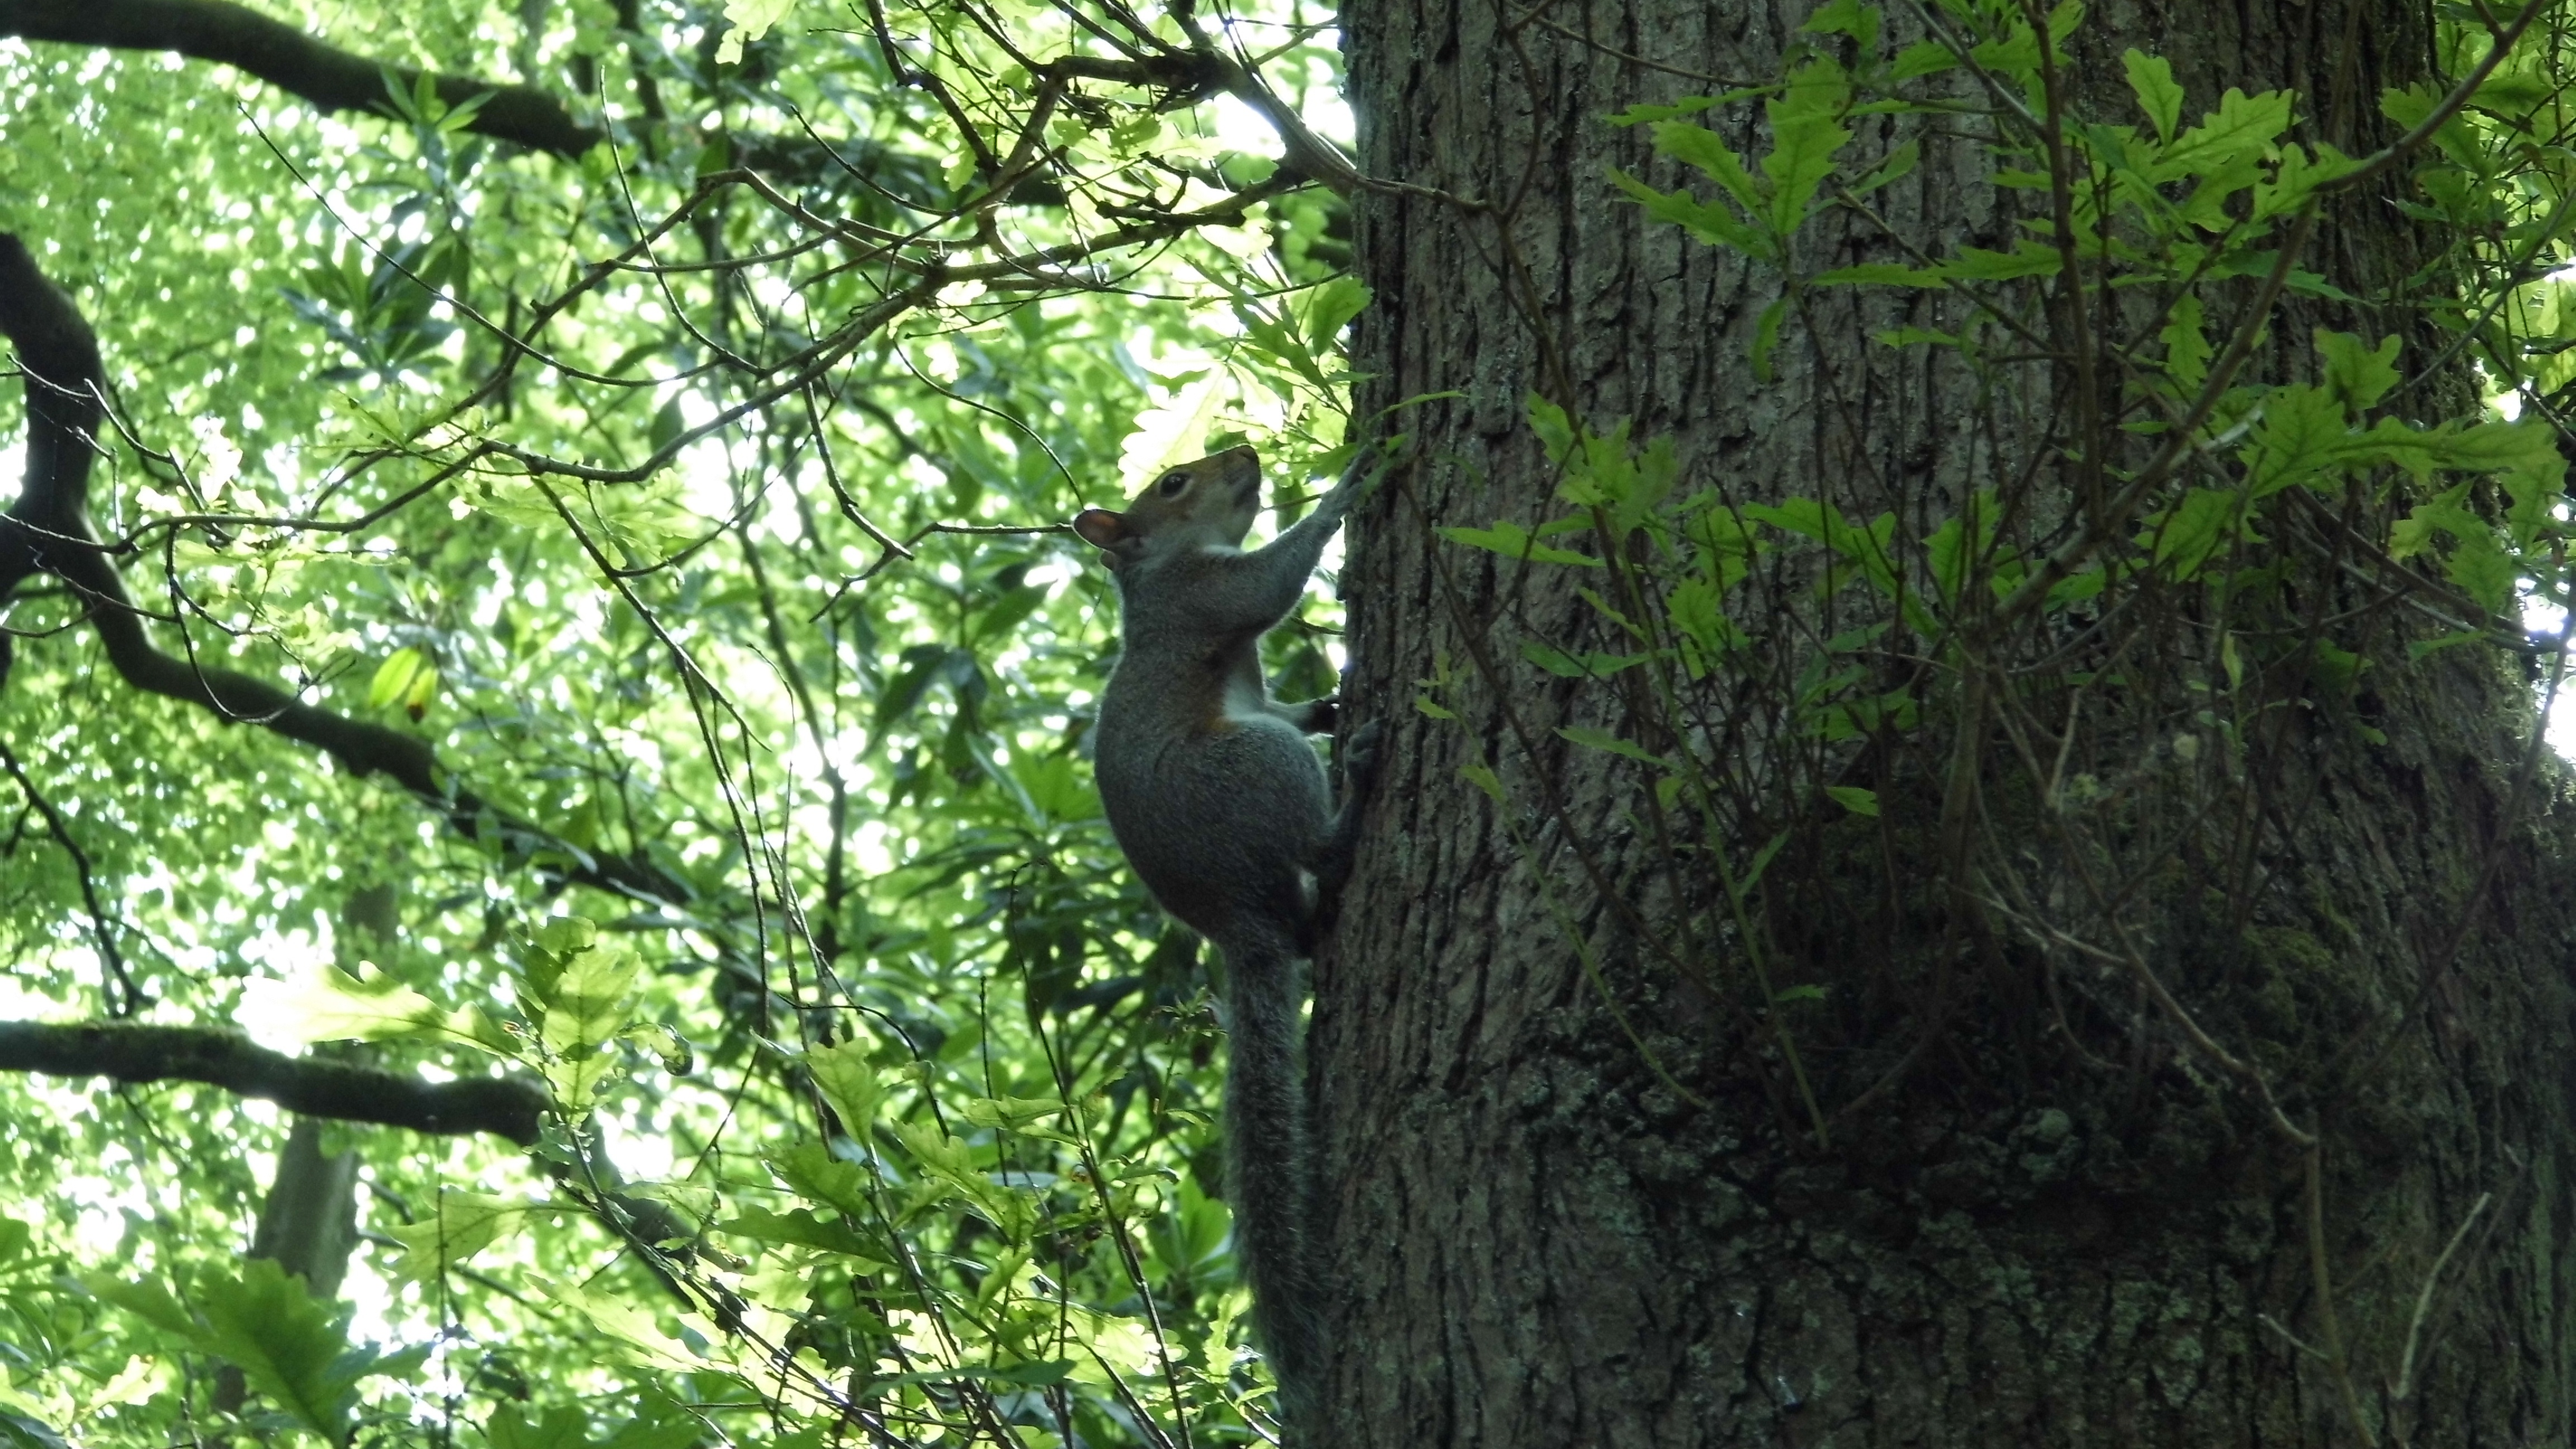
tree, forest, branch, bird, trunk, wildlife, green, jungle, fauna, rainforest, woodland, habitat, woody plant